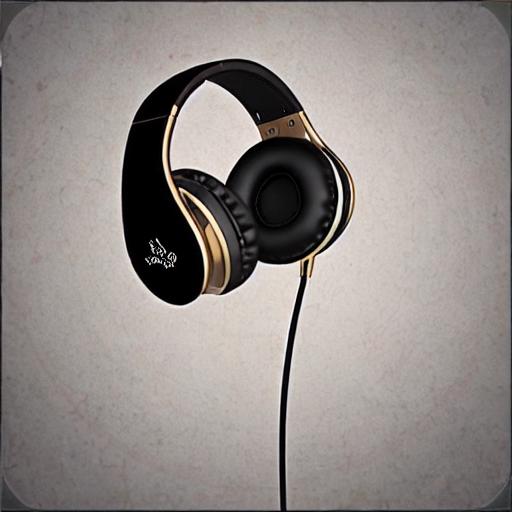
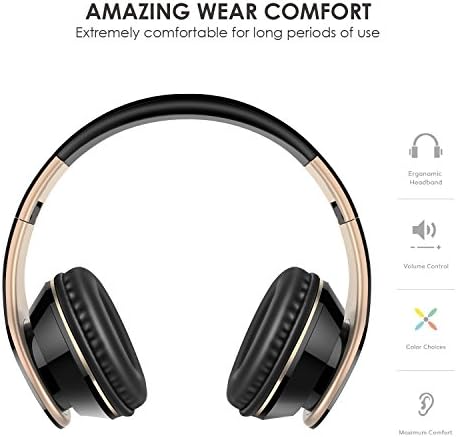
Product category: headphones
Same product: no